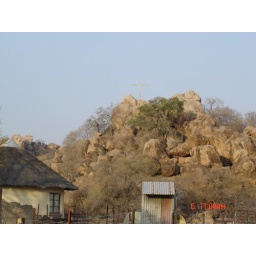
a house near the hill